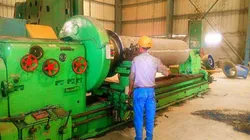
Label: Horizontal_Lathe